Metapolis

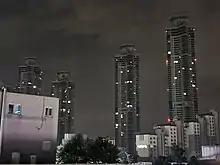
Metapolis at Night

Metapolis is a complex of four residential skyscrapers in Hwaseong, South Korea With the ground broken in July 2006 by POSCO E&C and the buildings topped-out in August 2009, the structures were completed in July 2010. The two tallest towers (#101 and #104) have heights of 249m and 247m respectively and 66 storeys each, making them the third-tallest residential skyscrapers in South Korea and the centerpiece of the New Dongtan City. The two shorter skyscrapers are 60 (#102) and 55 (#103) floors in height, measuring 224m and 203m respectively.